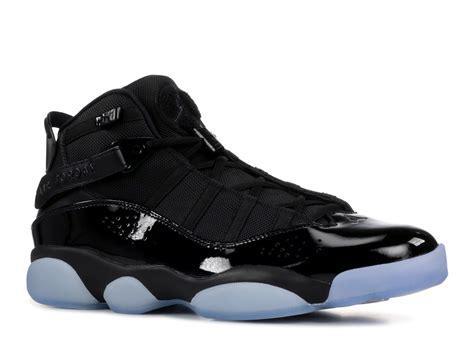
Brand: Jordan
Model: 6 Rings